Gorgeous George

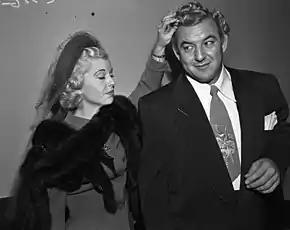
Gorgeous George and wife Betty, 1950

As his wrestling career wound down, Wagner invested in a turkey ranch built in Beaumont, California. He used his showman skills to promote his prized poultry at his wrestling matches and sport shows. He raised turkeys and owned a cocktail lounge in Van Nuys, California, which he named "Gorgeous George's Ringside Restaurant".